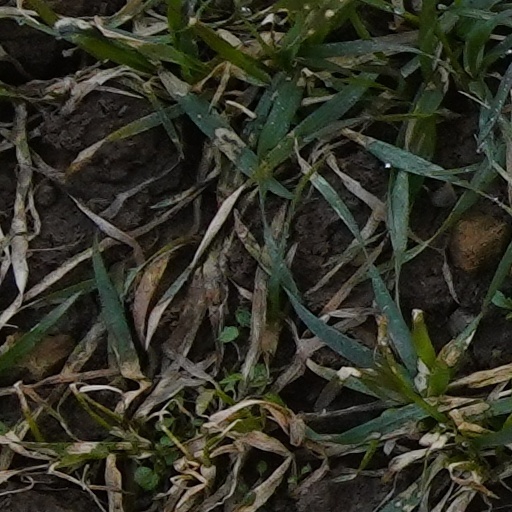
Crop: wheat